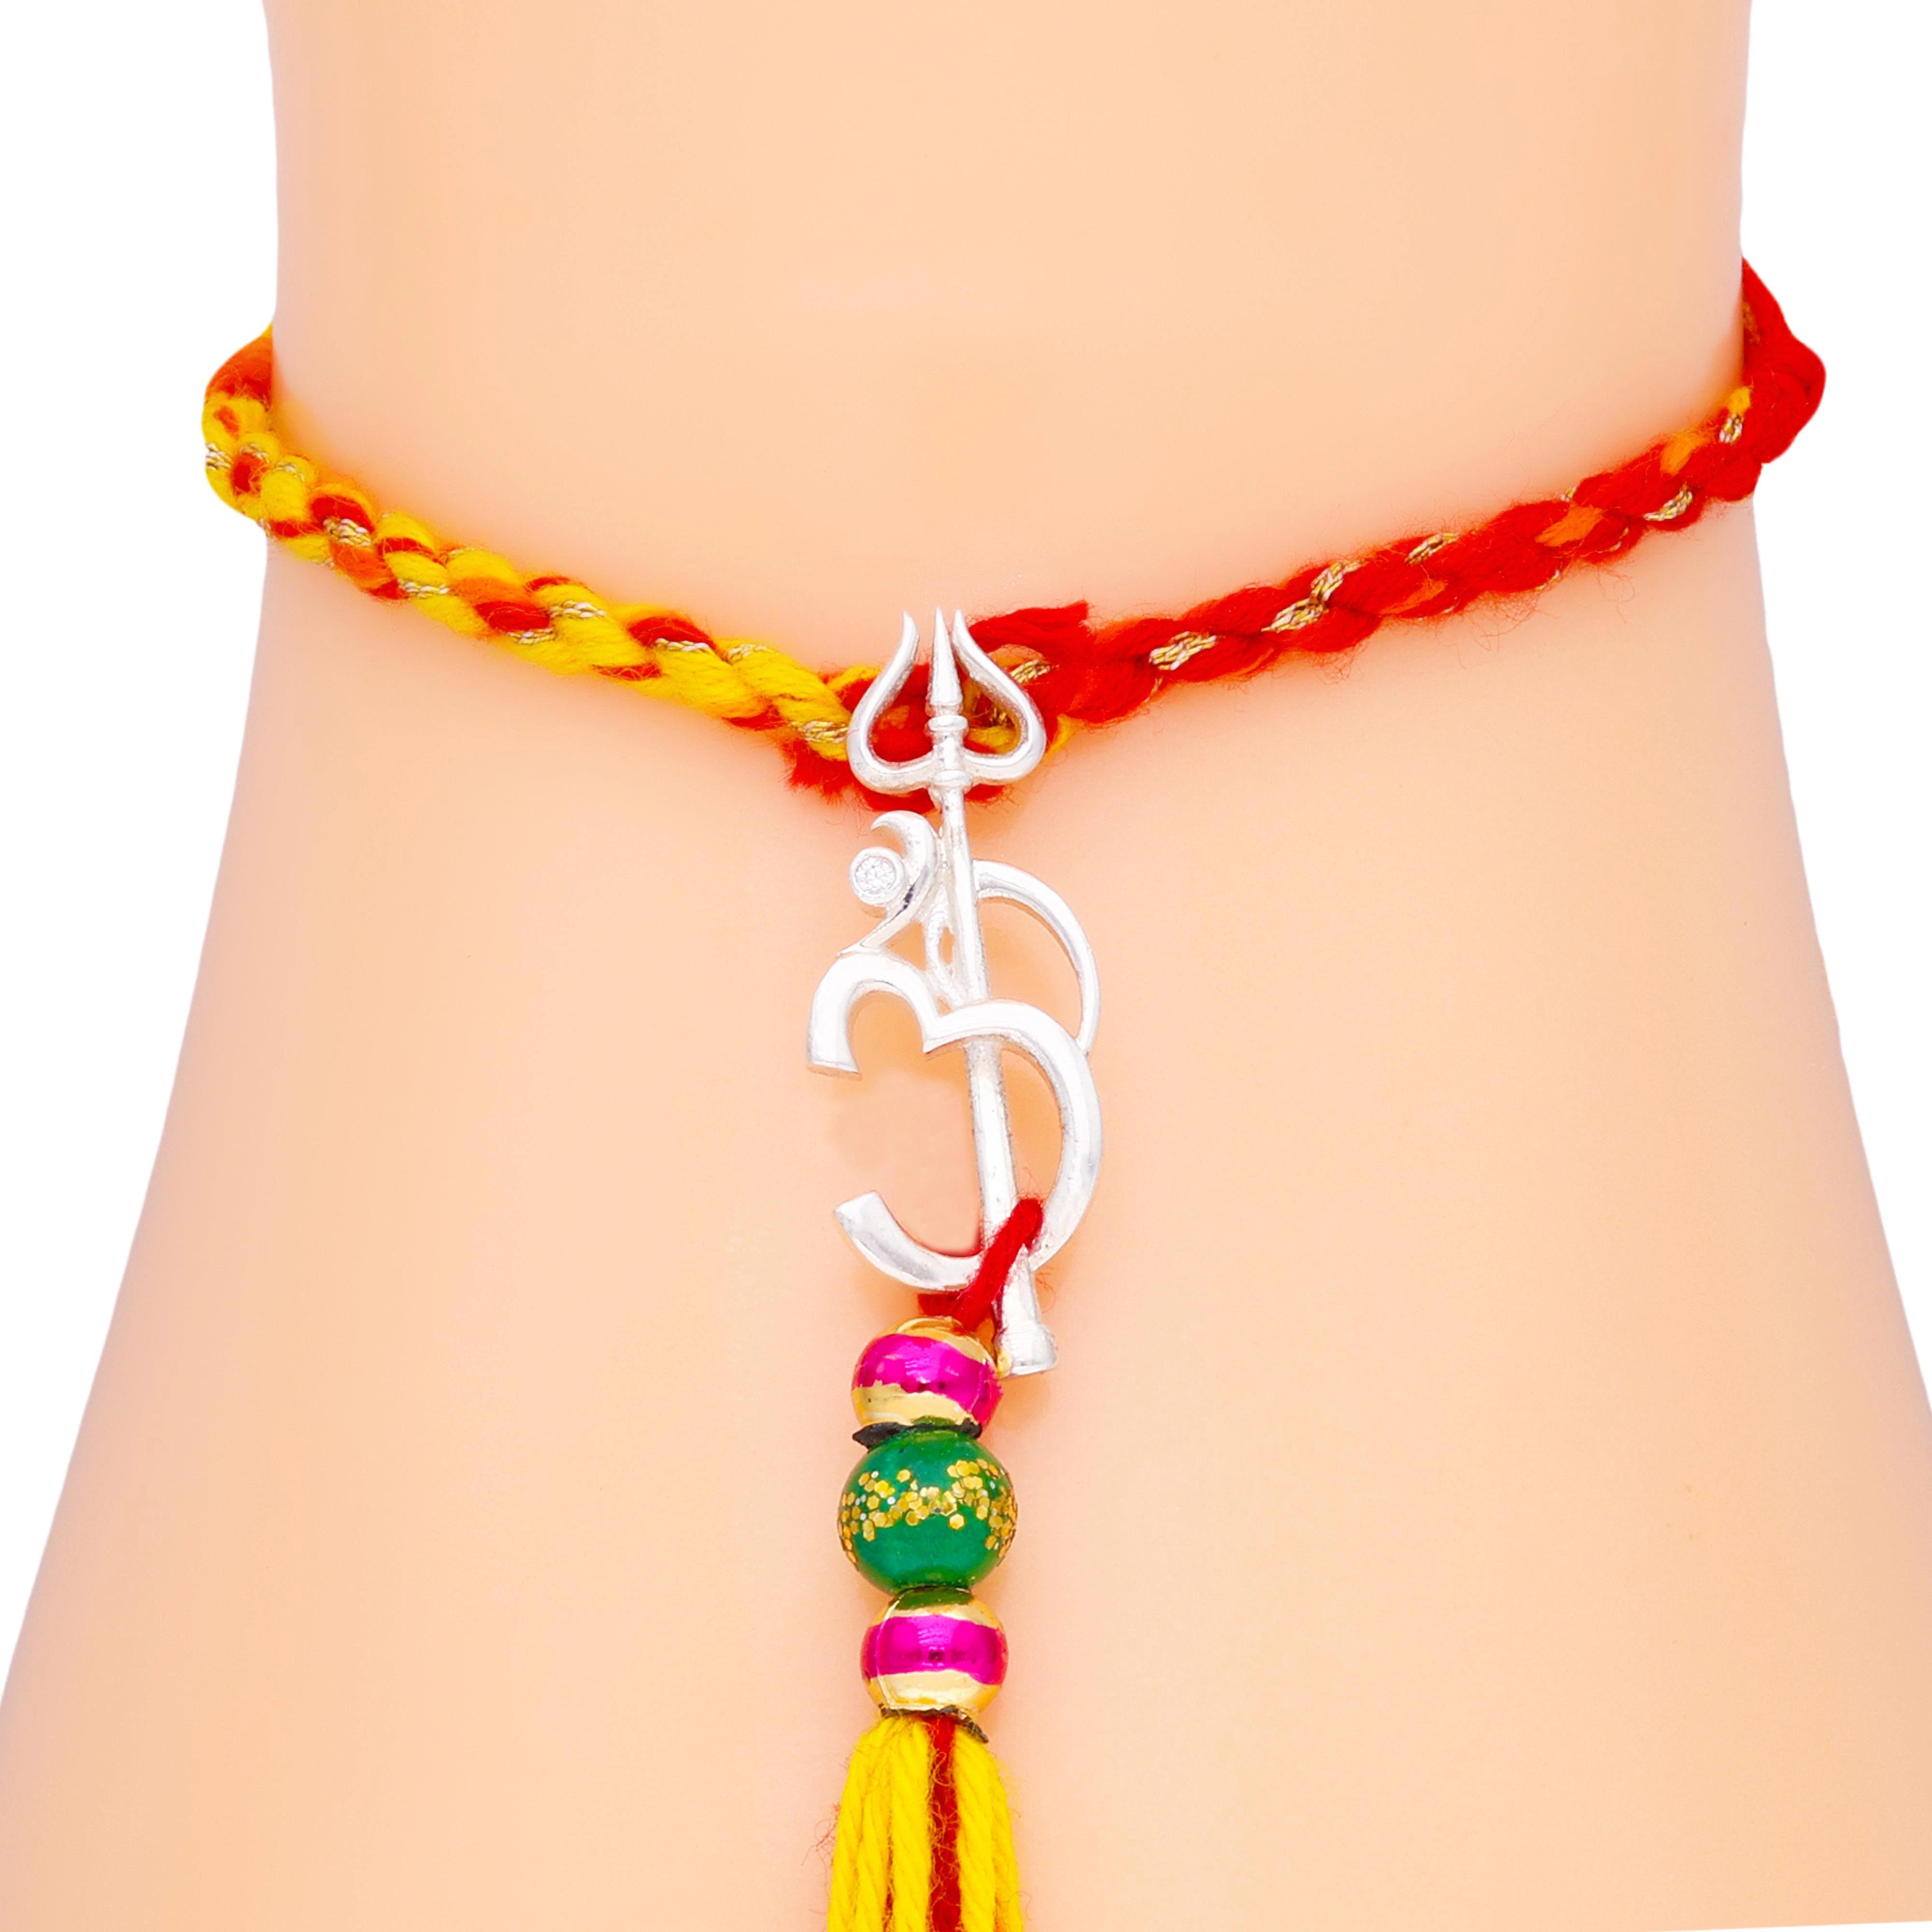
Om Trishul Lumba
Type: Rakhis
Brand: DEESSA
Price: Rs. 701
 Elegantly crafted by Brand DEESSA, the 92.5 Sterling Silver Rakhi is a timeless expression of sibling bond. Meticulously designed with intricate patterns, this exquisite Rakhi captures the essence of tradition and modernity. Made from premium 92.5 Sterling silver, it exudes a brilliant luster that symbolizes the enduring love between brothers and sisters. The delicate thread, adorned with the shimmering silver centerpiece, embodies the sacred connection shared on this auspicious occasion. With a blend of artistry and sentiment, the DEESSA Sterling Silver Rakhi is a cherished token that beautifully intertwines tradition with contemporary aesthetics, making it a perfect adornment for your brother's wrist and a heartfelt celebration of your unbreakable bond.
Features: Exquisite Craftsmanship: The DEESSA 92.5 Sterling Silver Rakhi, available on Amazon, showcases impeccable craftsmanship with its intricate design and attention to detail.,Premium Material: Made from genuine 92.5 Sterling silver, this Rakhi radiates a stunning brilliance, symbolizing the enduring sibling bond that deserves nothing but the best.,Modern Elegance: Combining traditional symbolism with contemporary aesthetics, the Rakhi captures the essence of tradition while adding a touch of modern elegance to the celebratory occasion.,Thoughtful Gift: The DEESSA Sterling Silver Rakhi makes for a thoughtful and cherished gift, encapsulating the sentiments of love and care that siblings share, perfect for commemorating Raksha Bandhan.,Lasting Symbol: With its durable construction and timeless design, this Rakhi is not only a symbol of affectionate connection but also a lasting keepsake that your brother will proudly wear, treasuring the memories it represents.
Included: 1-Rakhi-with-Roli-Chawal